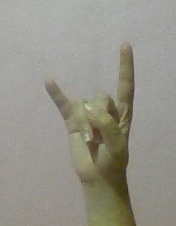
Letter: la